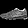
Label: Sneaker